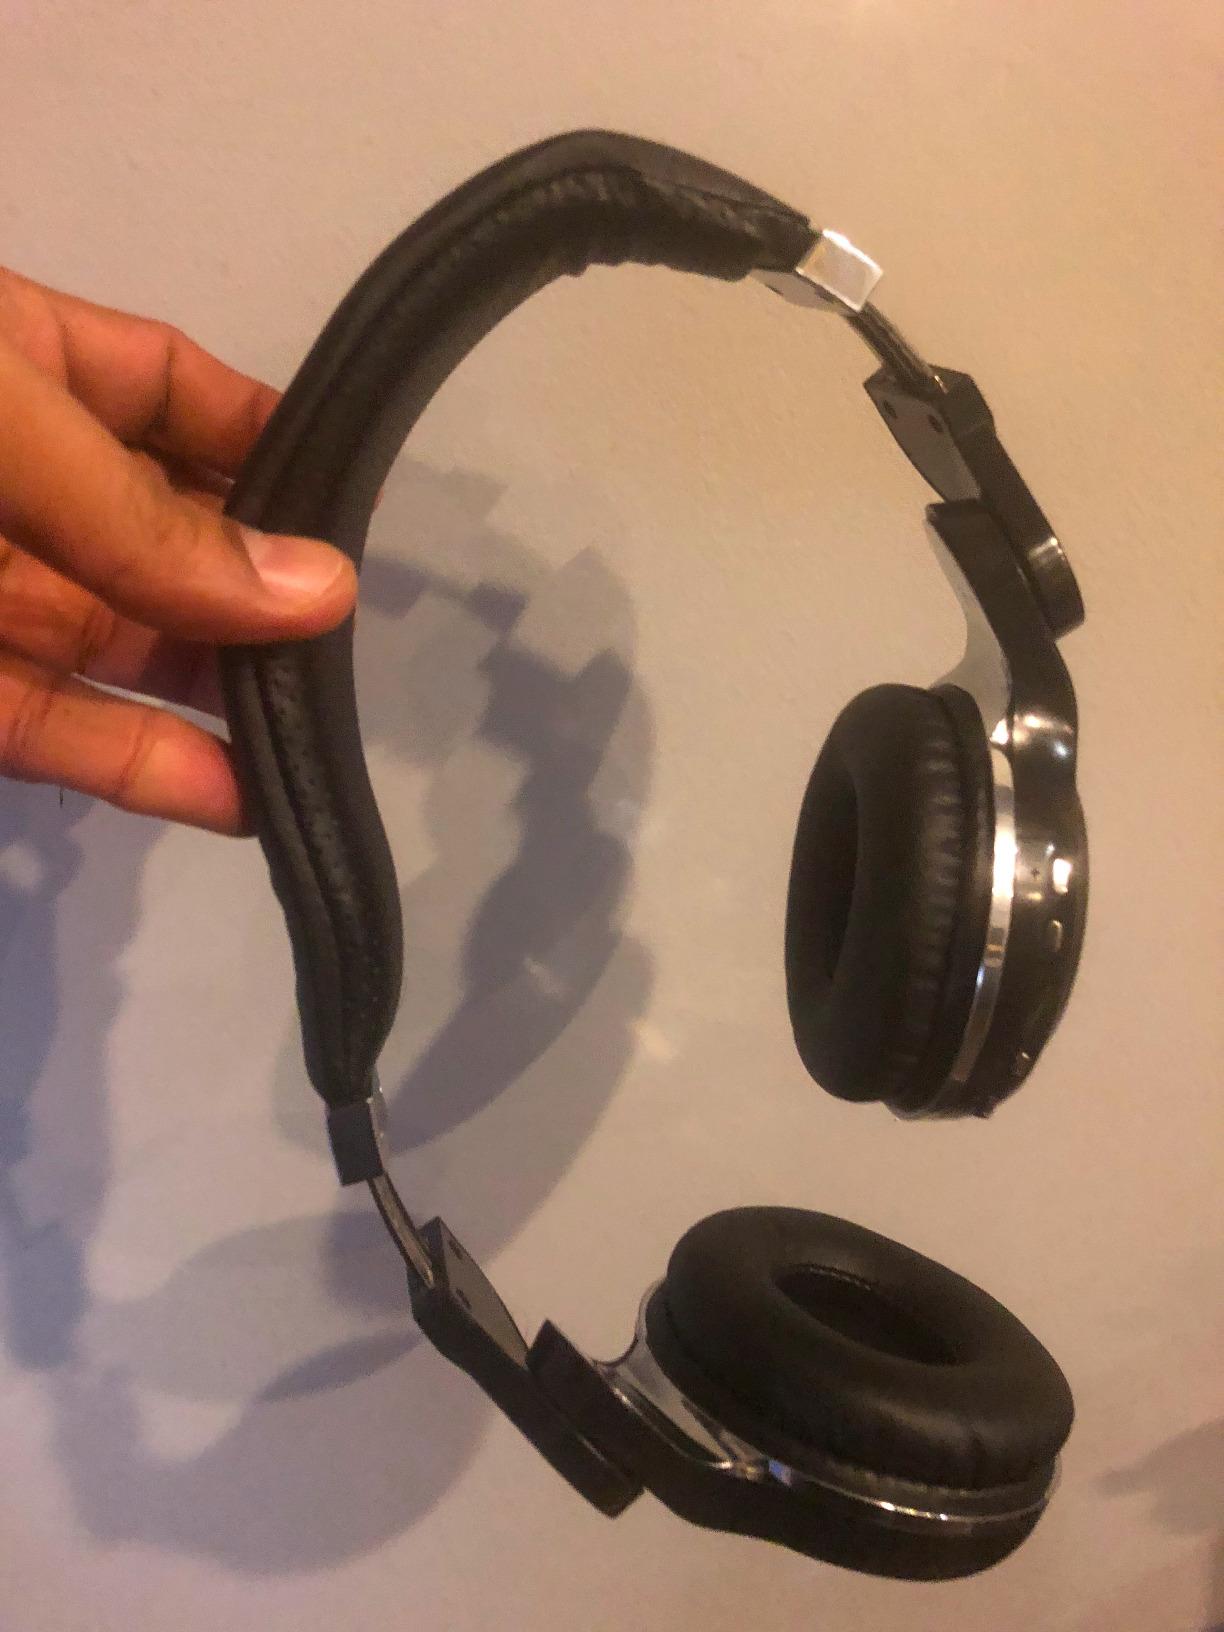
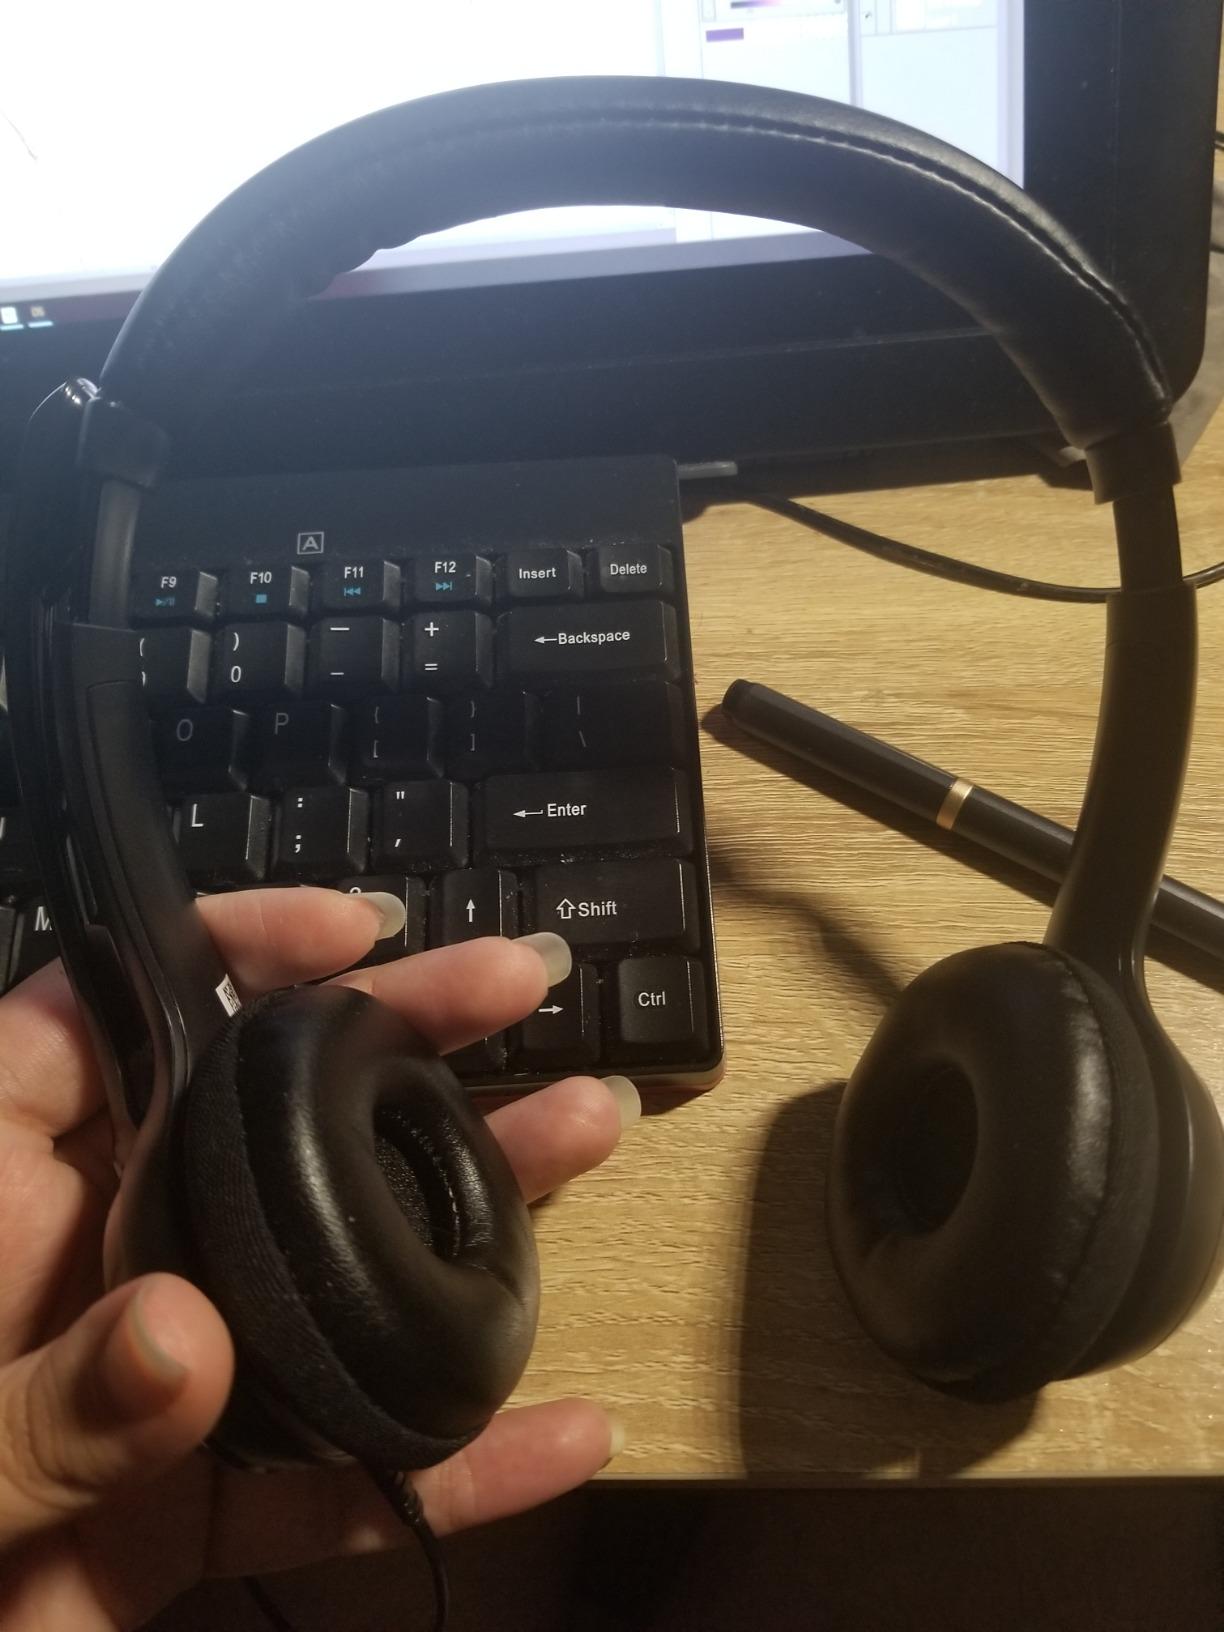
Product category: headphones
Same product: no